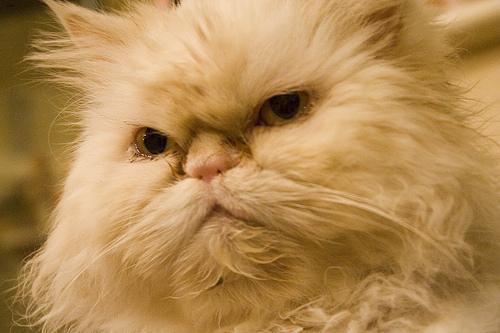
Persian